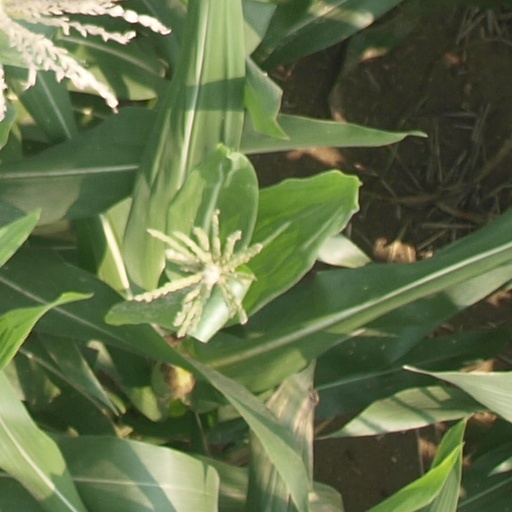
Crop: maize; corn